Jean-Paul Belmondo

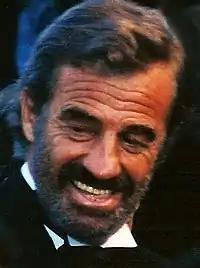
Belmondo at the 1988 Cannes Film Festival

In 1989, Belmondo won the César Award for Best Actor for his performance in "Itinéraire d'un enfant gâté".